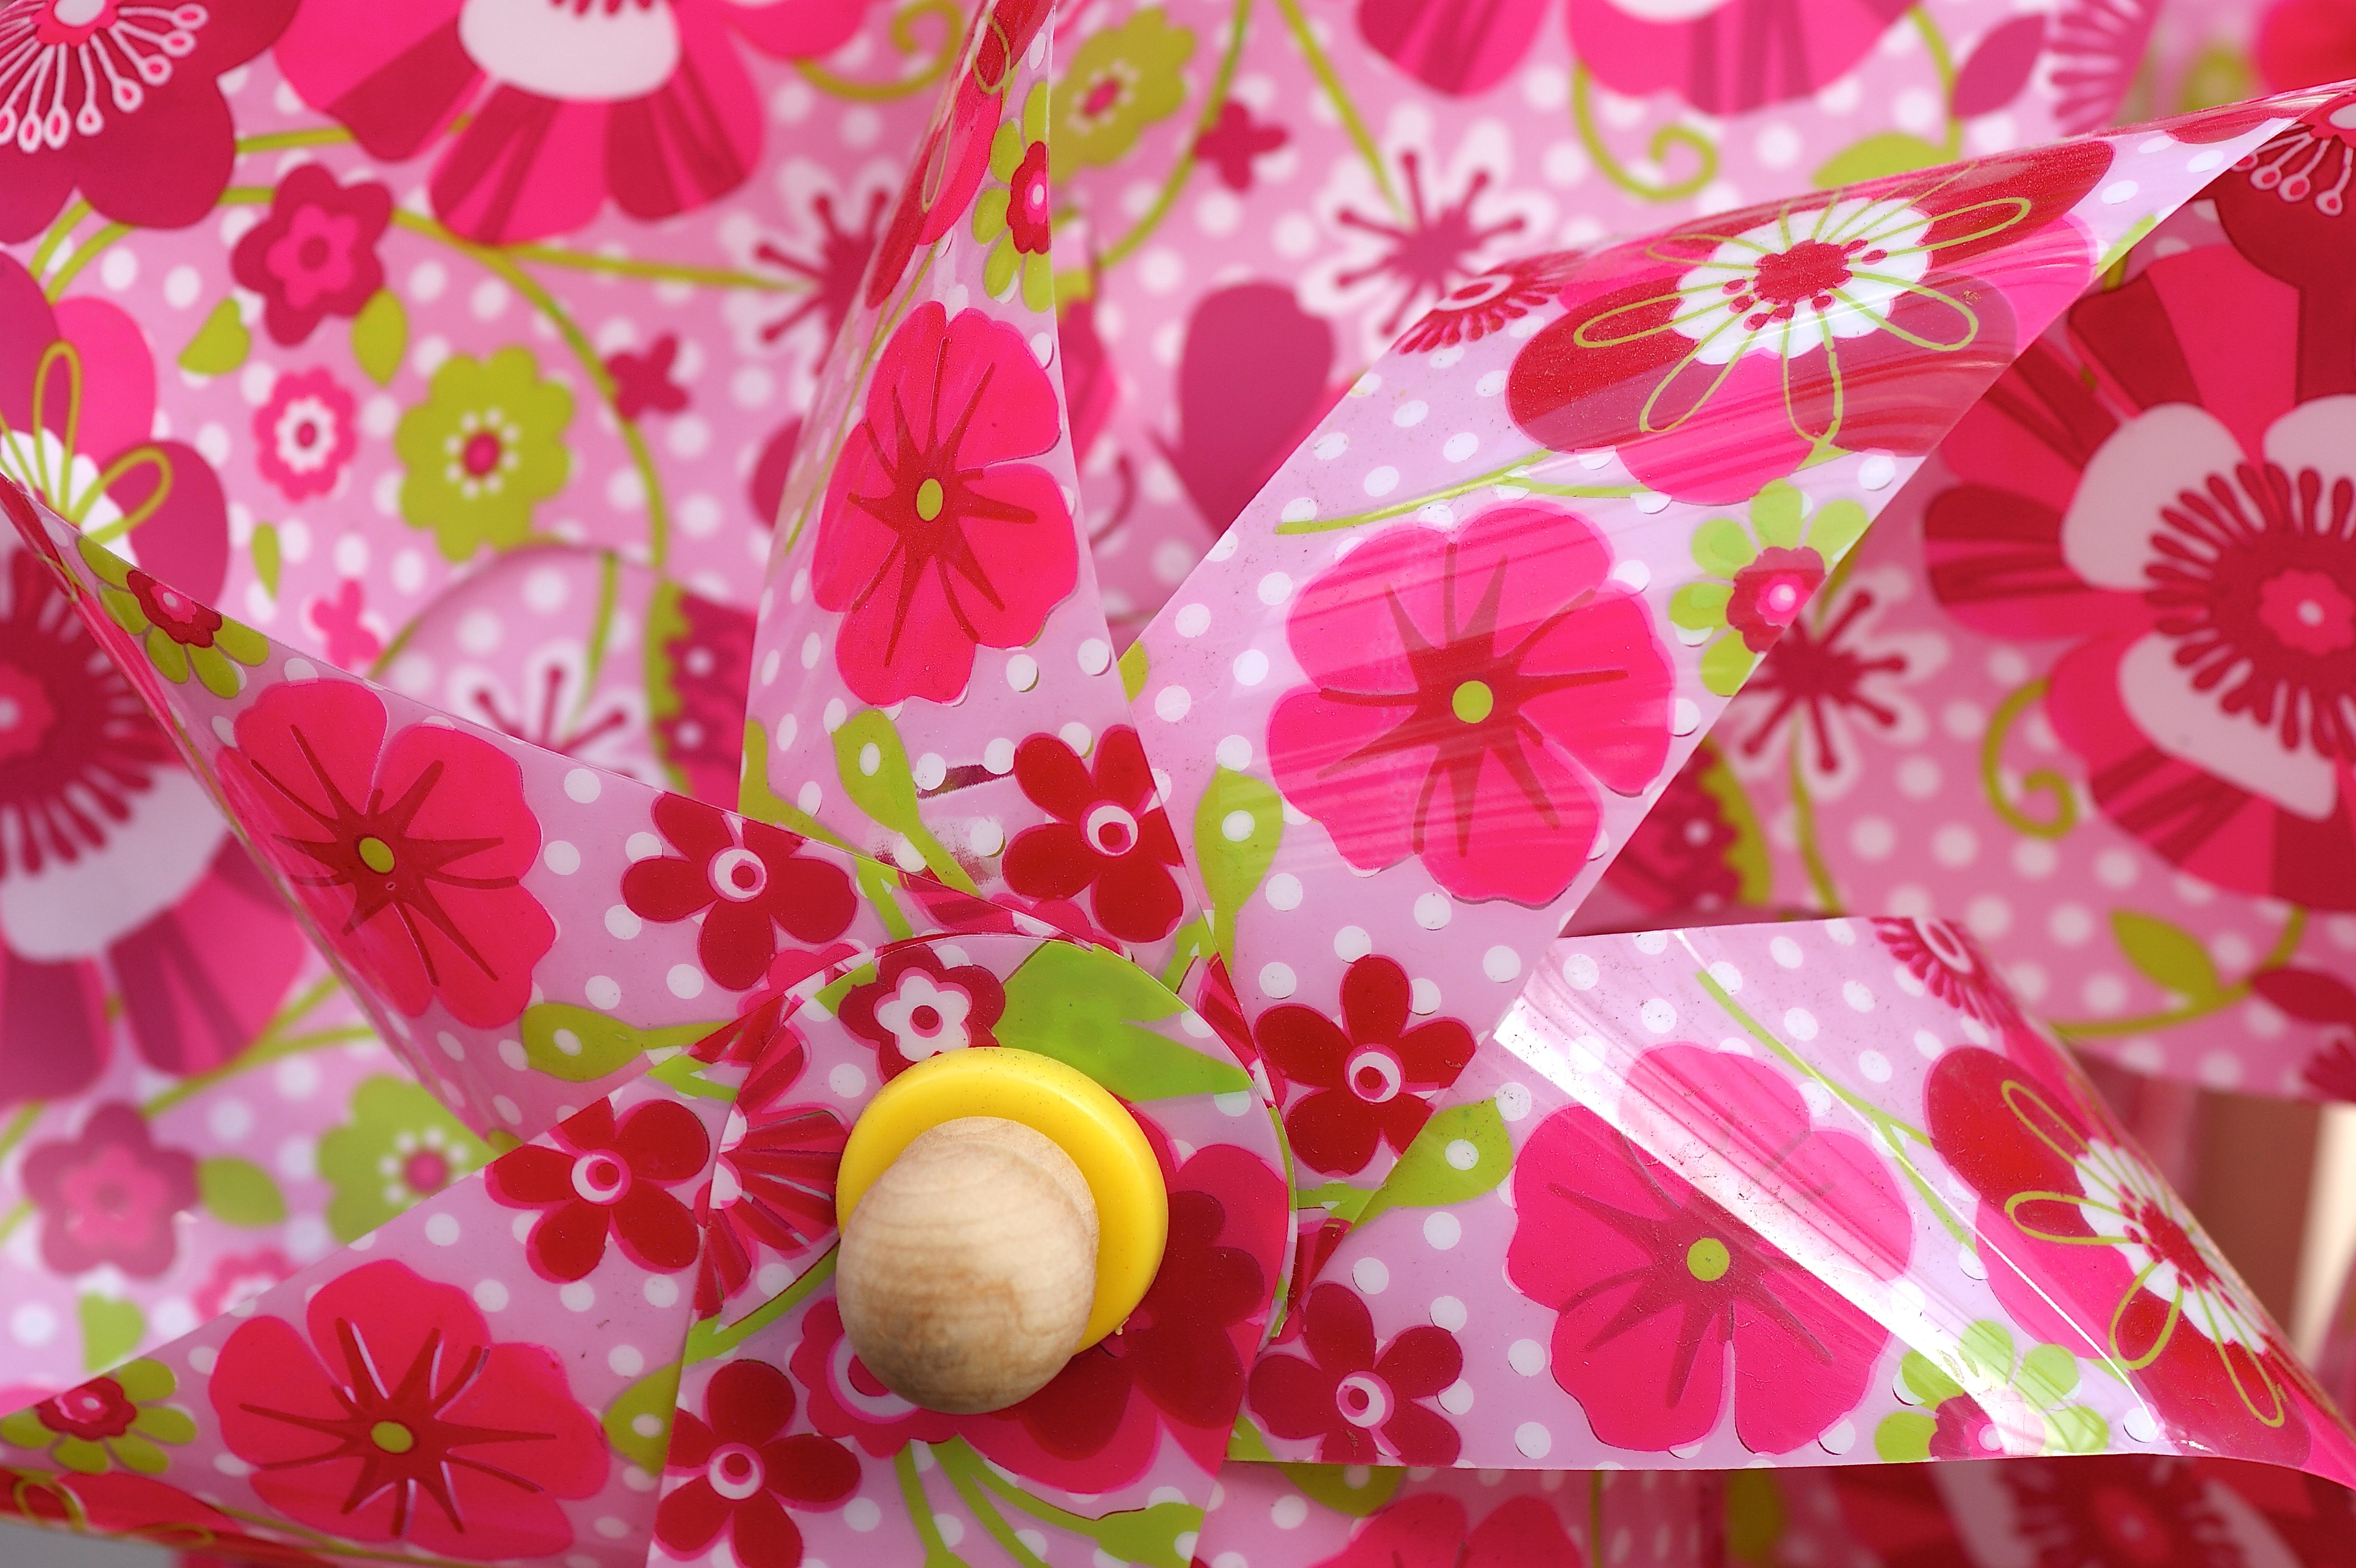
plant, flower, petal, wind, summer, pattern, food, produce, colorful, pink, pinwheel, cheerful, children, fun, toys, turn, garden decoration, windspiel, windr der